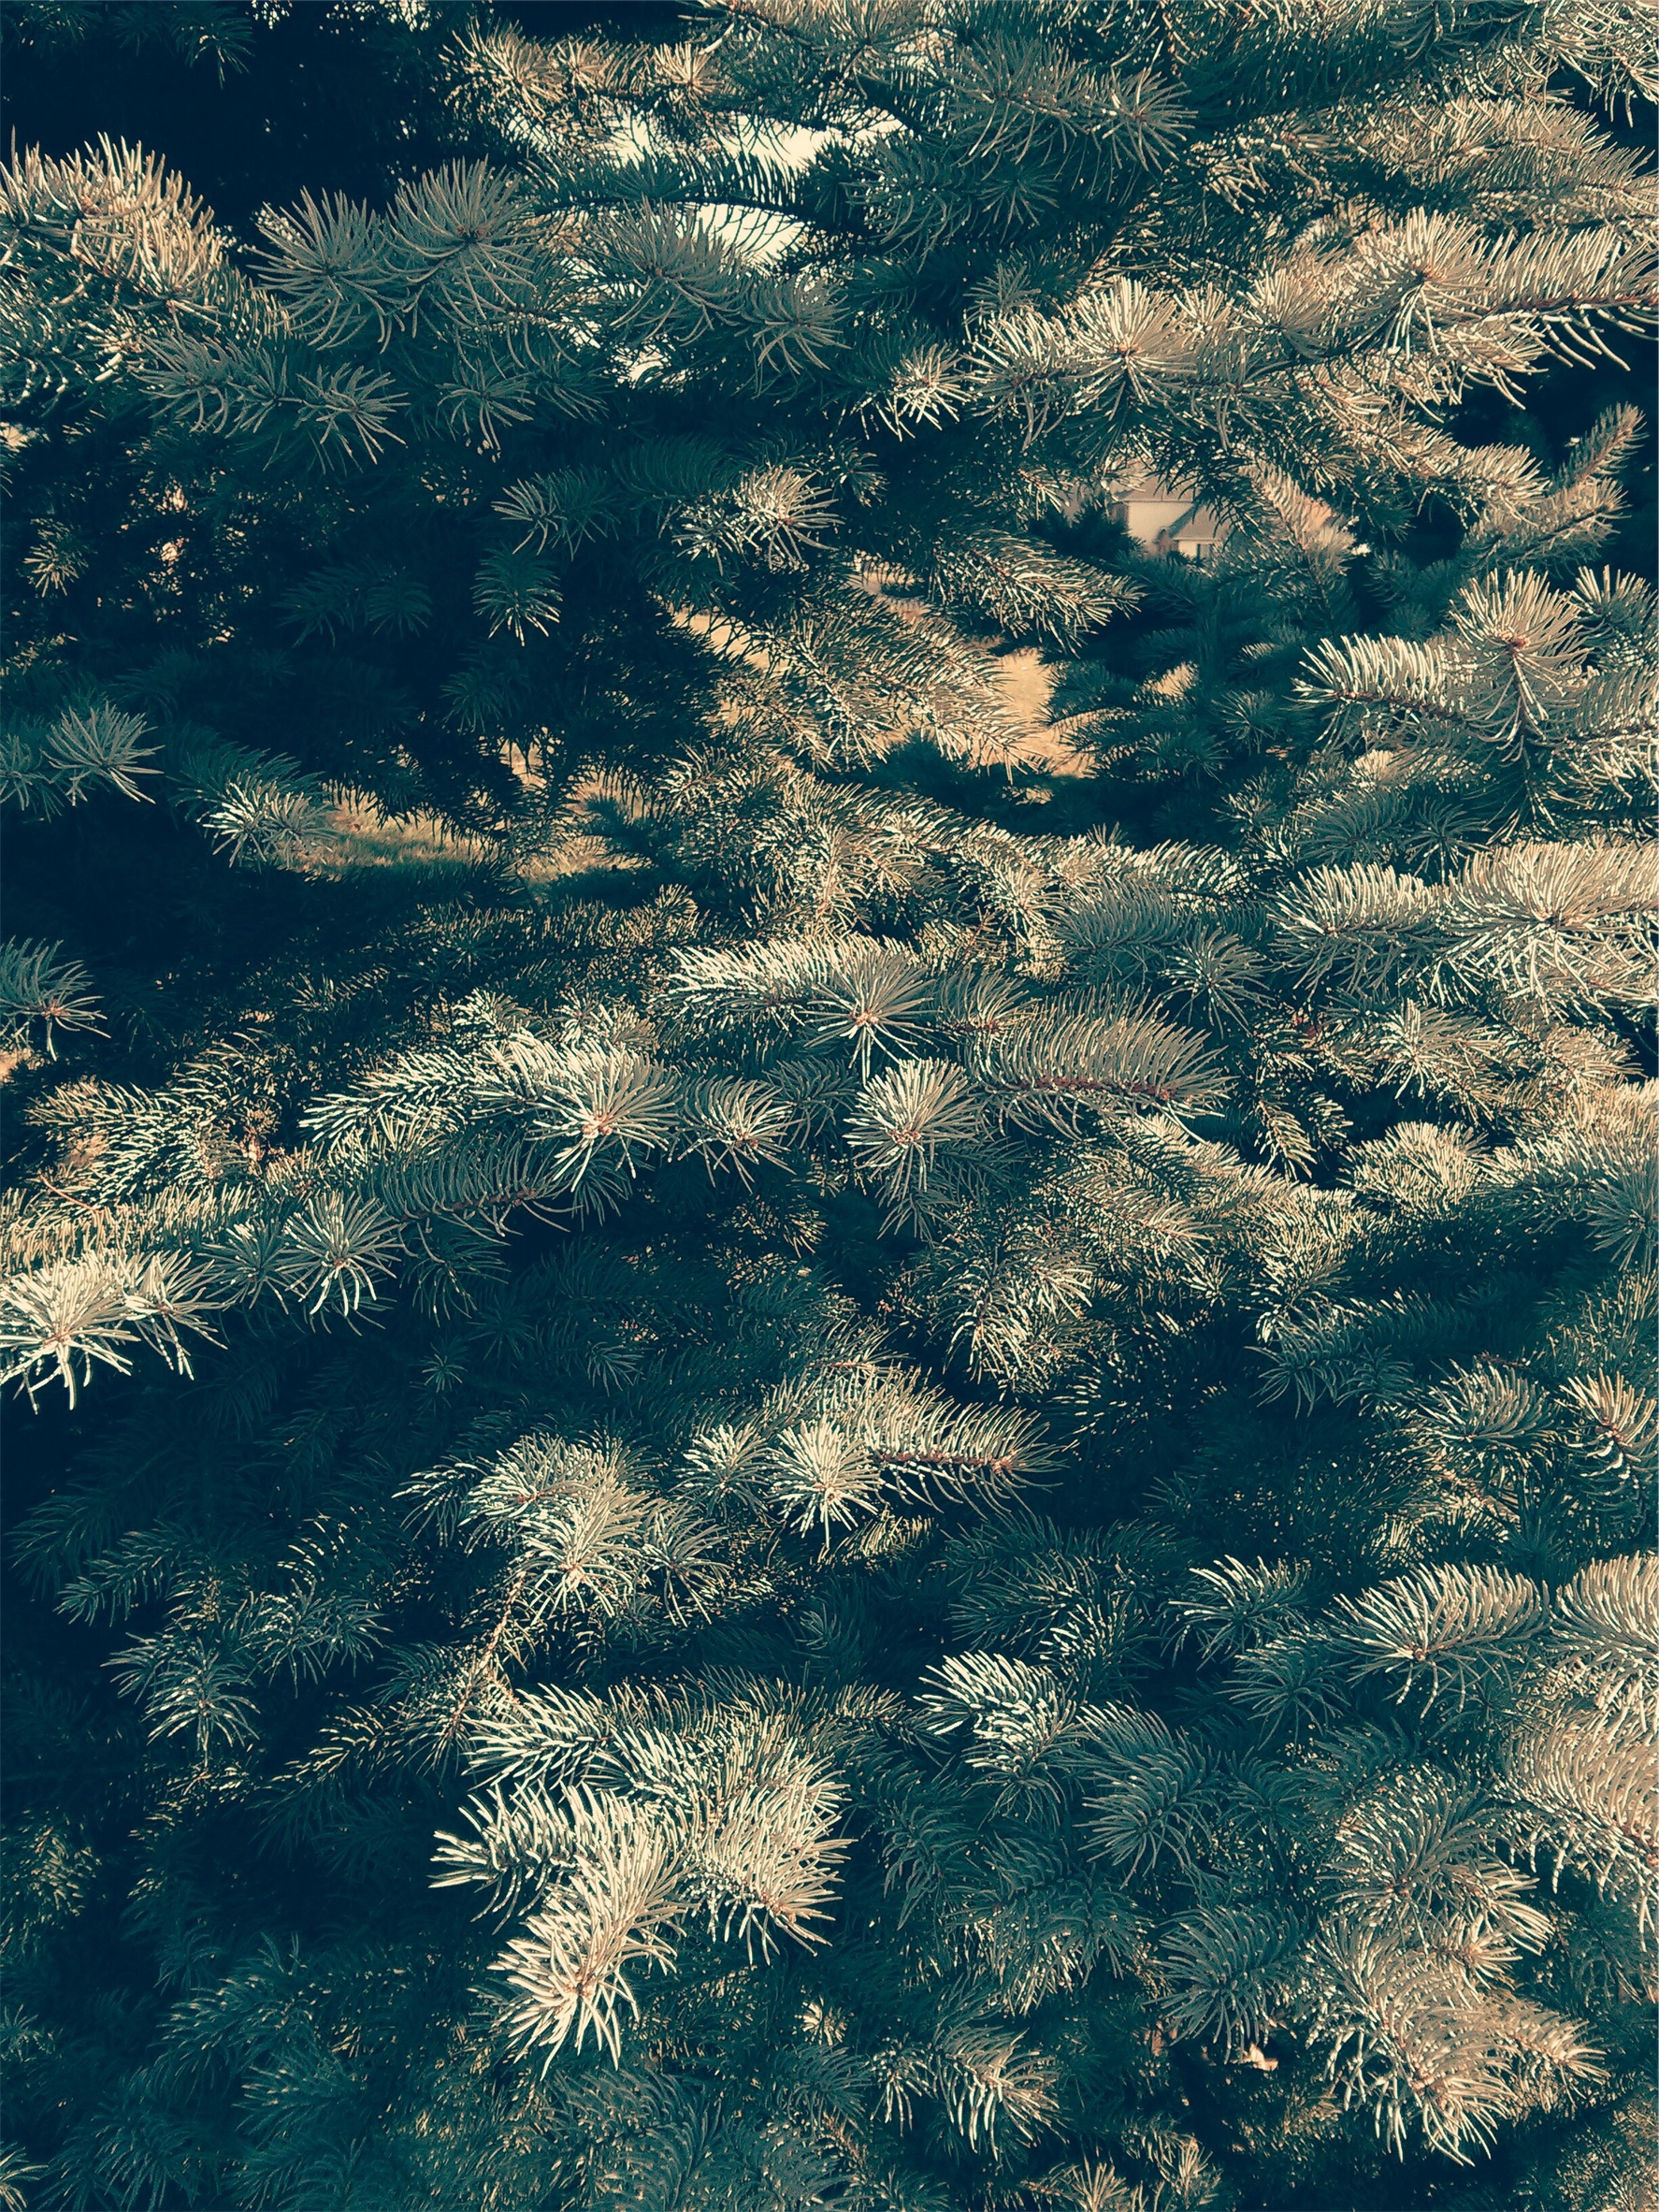
tree, nature, grass, branch, cloud, sky, sunlight, texture, leaf, flower, frost, atmosphere, green, reflection, evergreen, pine tree, leaves, coniferous, needles, ecosystem, aerial photography, atmosphere of earth, woody plant